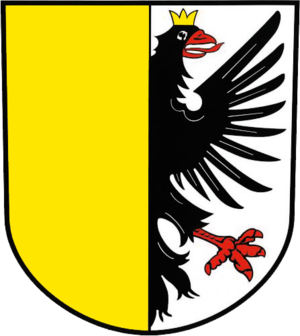
Velké Opatovice est une ville du district de Blansko, dans la région de Moravie-du-Sud, en République tchèque. Sa population s'élevait à 3 760 habitants en 2017.